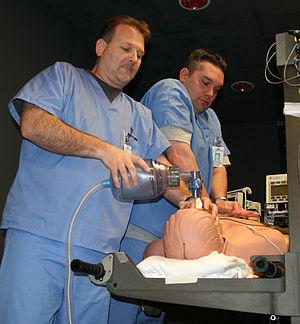
La médecine d'urgence rassemble les ressources médicales et chirurgicales pour faire face à une urgence, c'est-à-dire la perception d'une situation où la personne sans soins empire rapidement, exposée au risque à bref délai de séquelles irréversibles ou du décès. Lorsque le nombre de victimes est important et/ou que les infrastructures locales sont touchées, on parle de médecine de catastrophe.